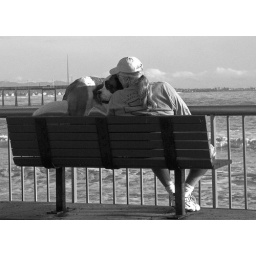
owner with St. Bernard on bench at promenade. shot in 35mm black and white and converted to digital format.